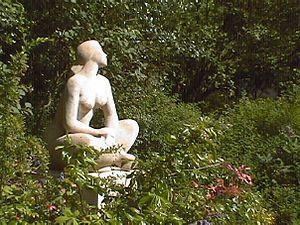
La nymphe rustique du lycée Douanier Rousseau
Cet article recense les principales œuvres d'art public à Laval, en France.
Cet article recense les œuvres d'art dans l'espace public de la Mayenne, en France.
Le lycée Douanier-Rousseau est un lycée de centre-ville situé au nᵒ 7 rue des Archives à Laval en Mayenne.